Julio Robaina

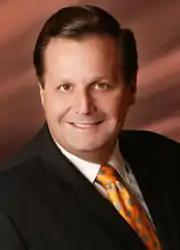

Julio Robaina (born April 21, 1965) is an American politician who served as the mayor of Hialeah, Florida. He was first elected in 2005 and was re-elected for a second term in 2009.Robaina also served as Hialeah's city manager, with a total annual compensation for both positions, including expenses and travel, for $261,010.